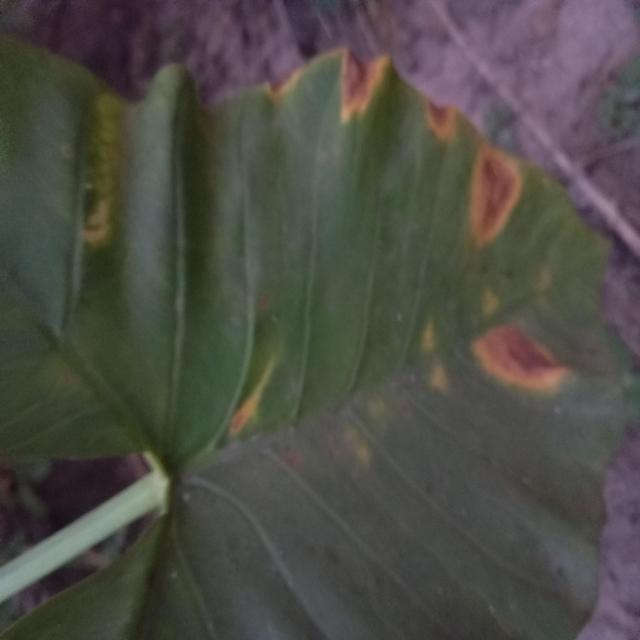
Label: Mid_Blight